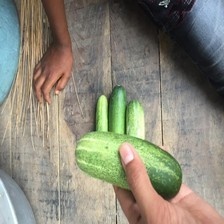
Label: cucumber